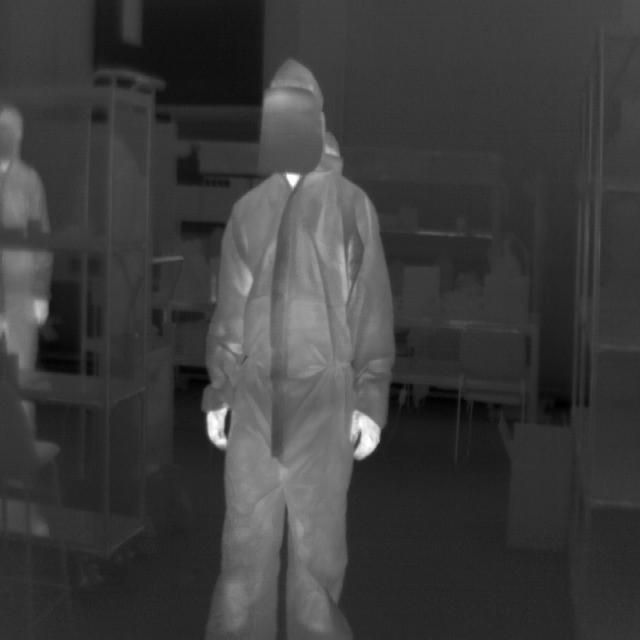
Detected objects:
label: person
label: person